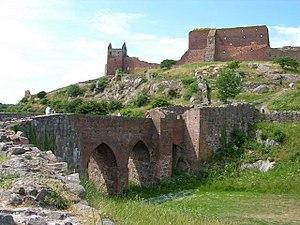
Hammershus est un château médiéval situé sur l'île de Bornholm dans la mer Baltique.